Lakshana Devi Temple, Bharmour

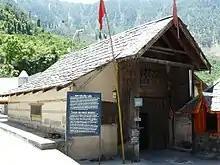
7th century Lakshana Devi temple, Himachal Pradesh

The Lakshana Devi Temple in Bharmour is a post-Gupta era Hindu temple in Himachal Pradesh dedicated to Durga in her Mahishasura-mardini form. It is dated to the second half of the 7th-century, and is in part one of the oldest surviving wooden temples in India.